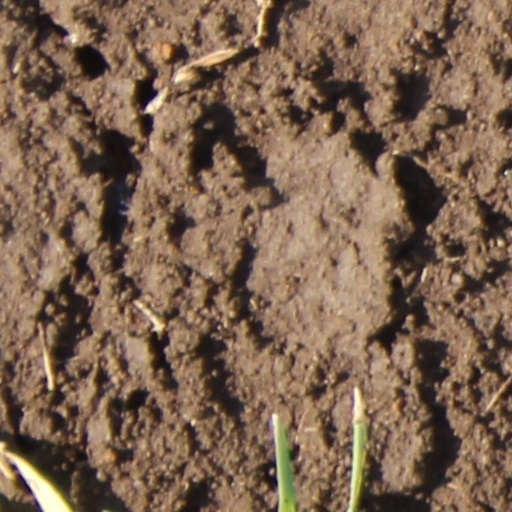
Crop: wheat